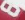
Number: 8